Van de Graaff generator

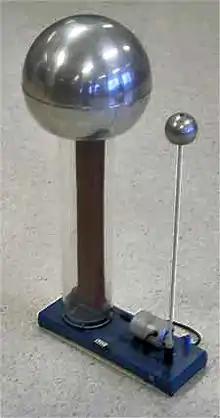
Small Van de Graaff generator used in science education

A Van de Graaff generator is an electrostatic generator which uses a moving belt to accumulate electric charge on a hollow metal globe on the top of an insulated column, creating very high electric potentials. It produces very high voltage direct current (DC) electricity at low current levels. It was invented by American physicist Robert J. Van de Graaff in 1929.